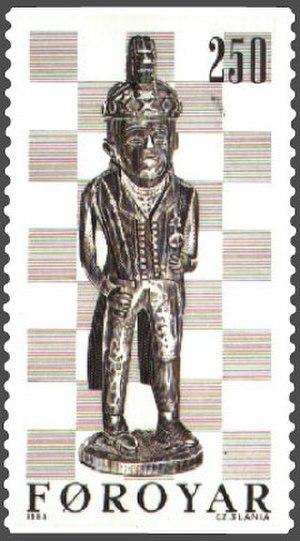
Le jeu d'échecs représenté sur timbres-poste est une des principales collections de philatélie thématique. Des timbres avec le motif du jeu d'échecs sont régulièrement émis dans pratiquement chaque pays du monde.